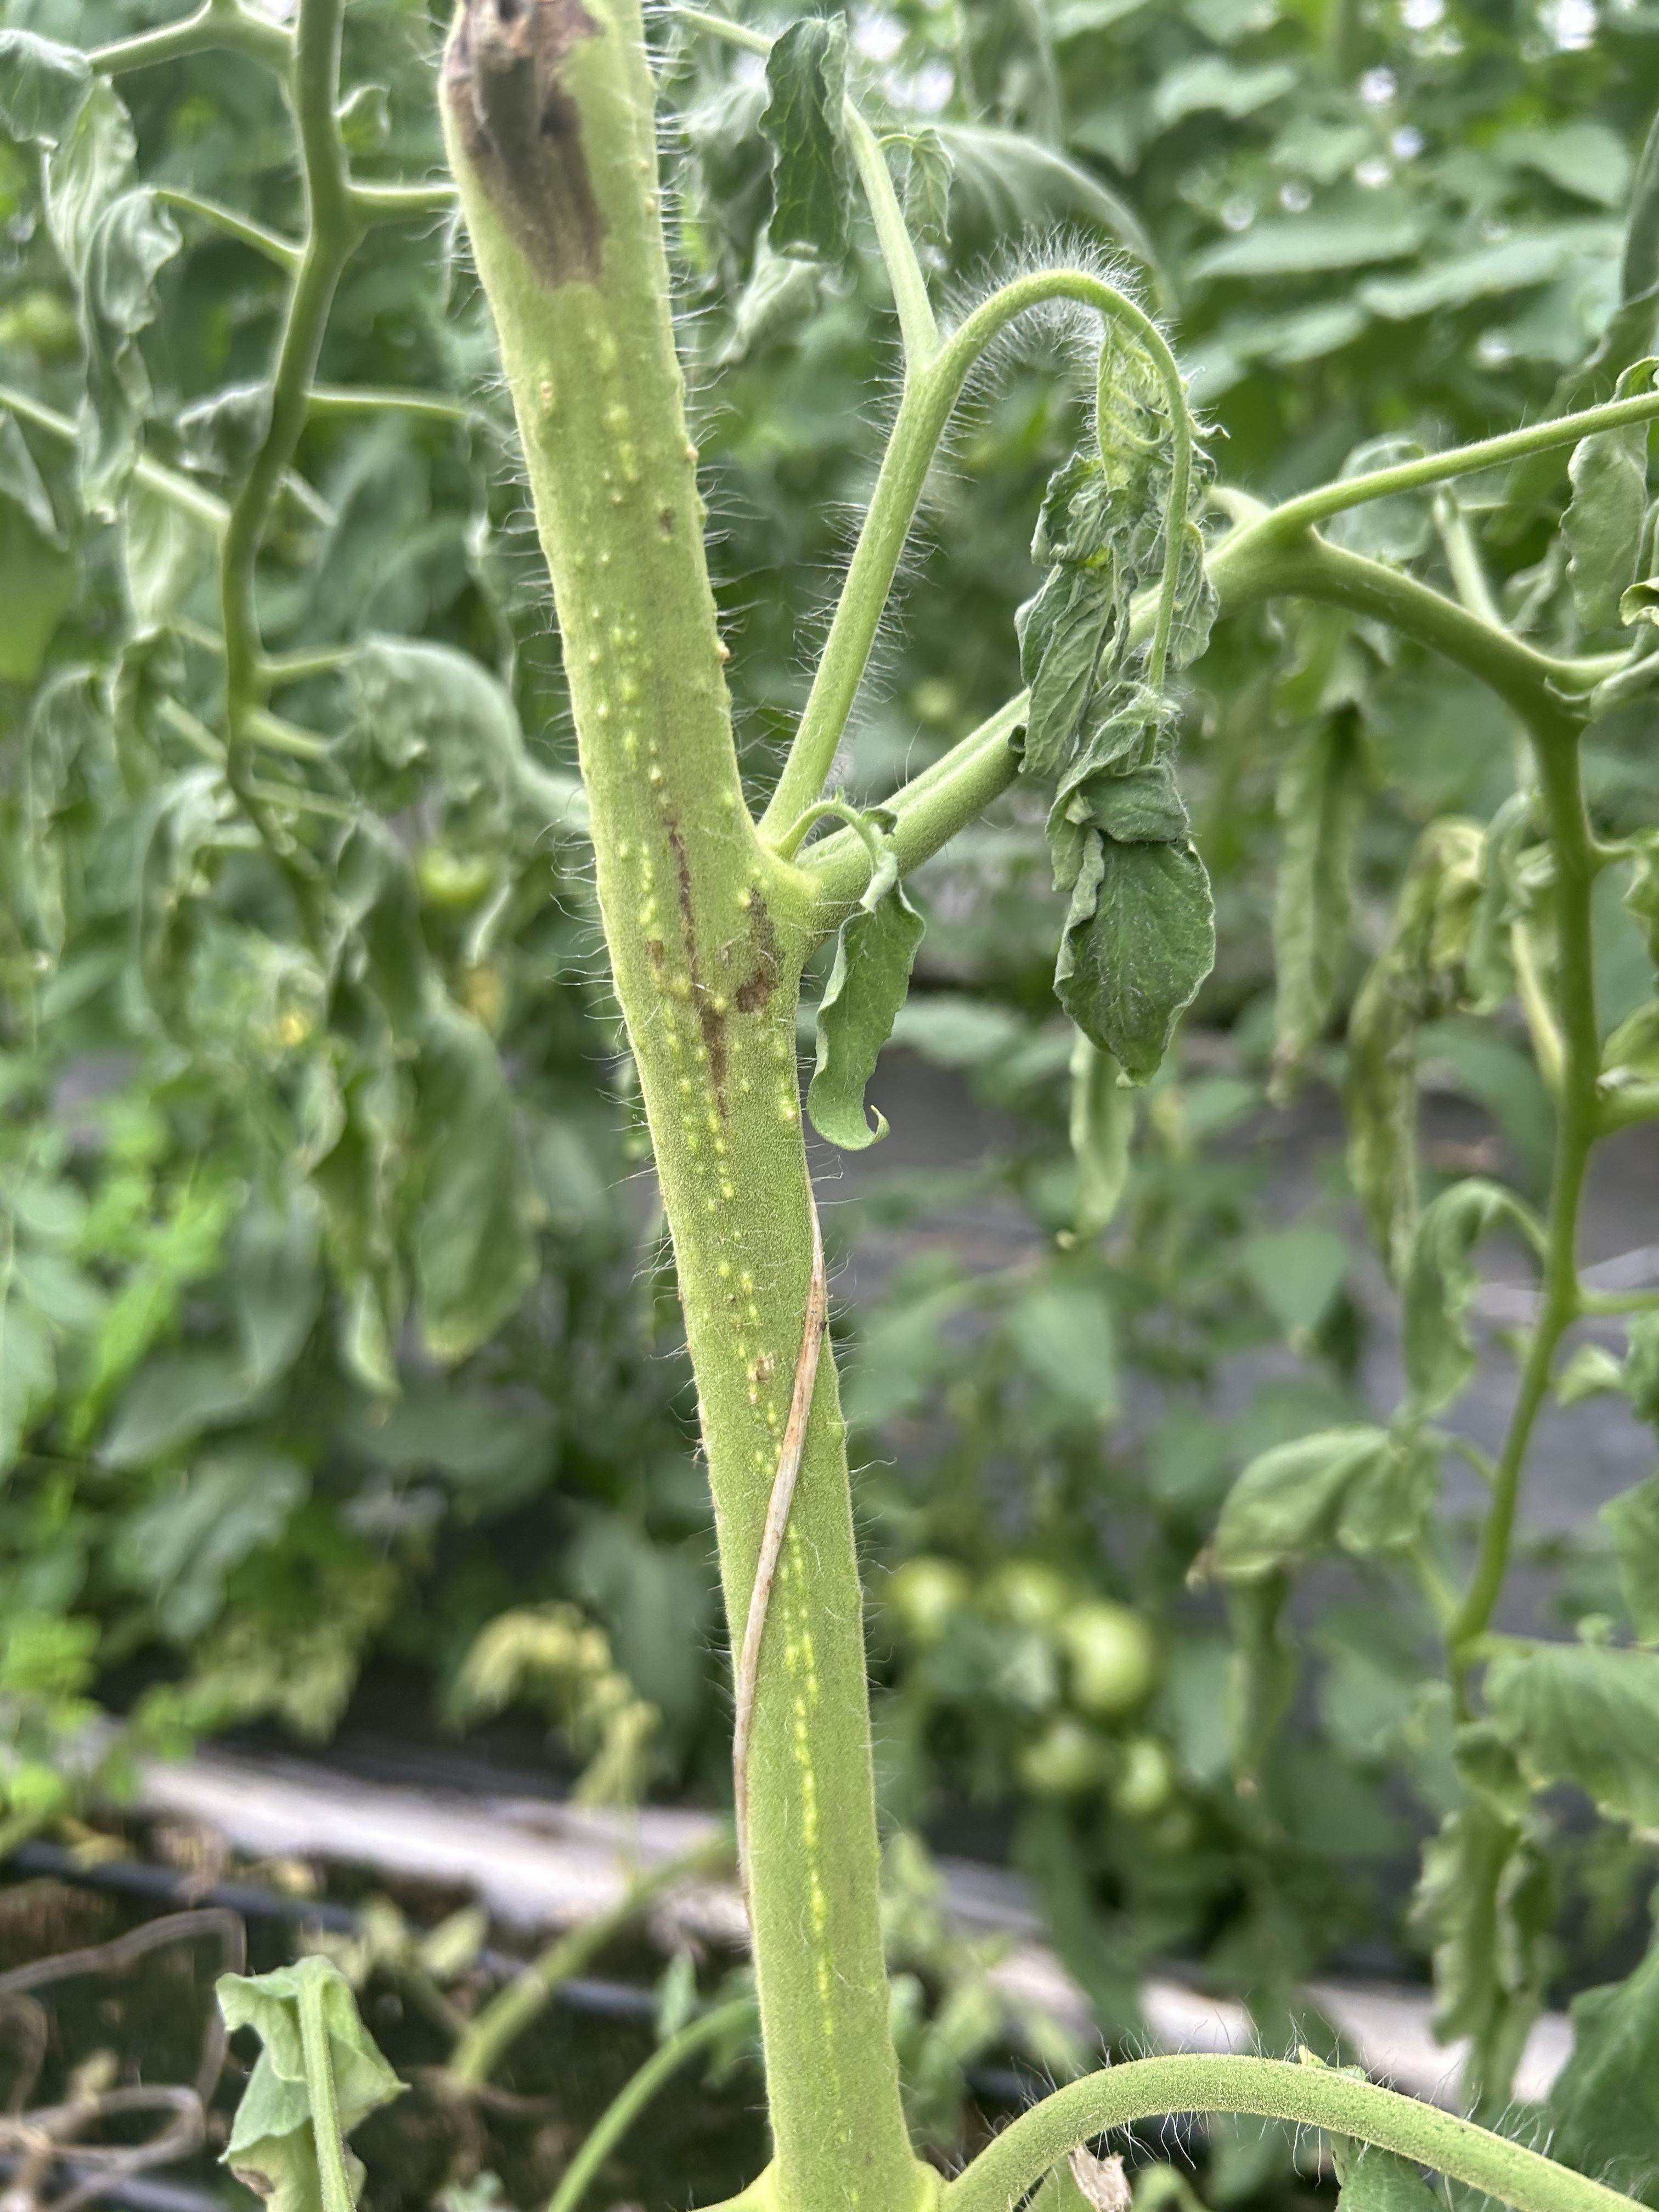
Disease: Wilt